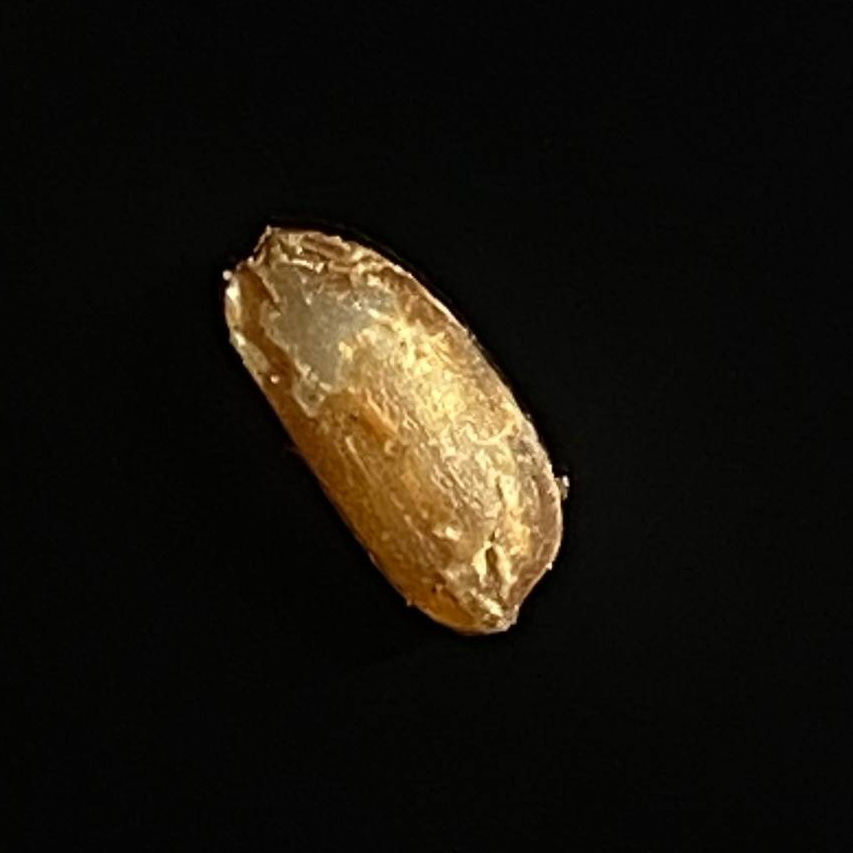
Rice variety: Lal_Biroi